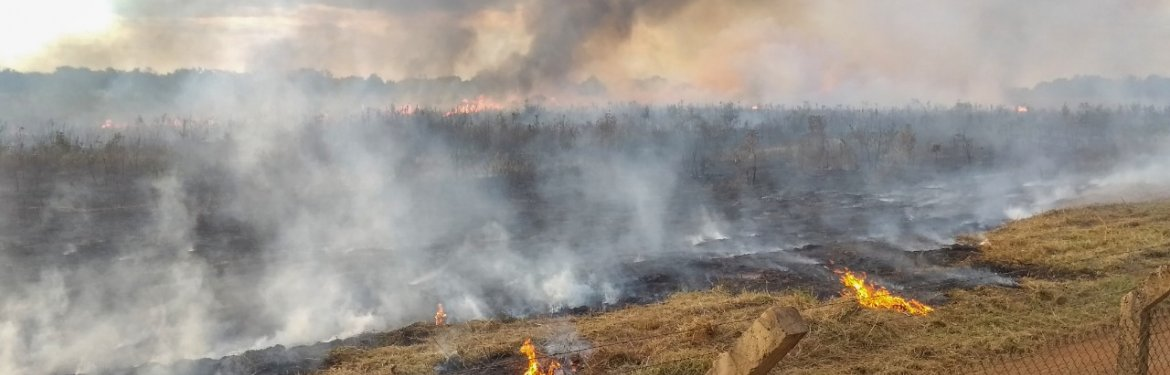
Fire: yes
Smoke: yes